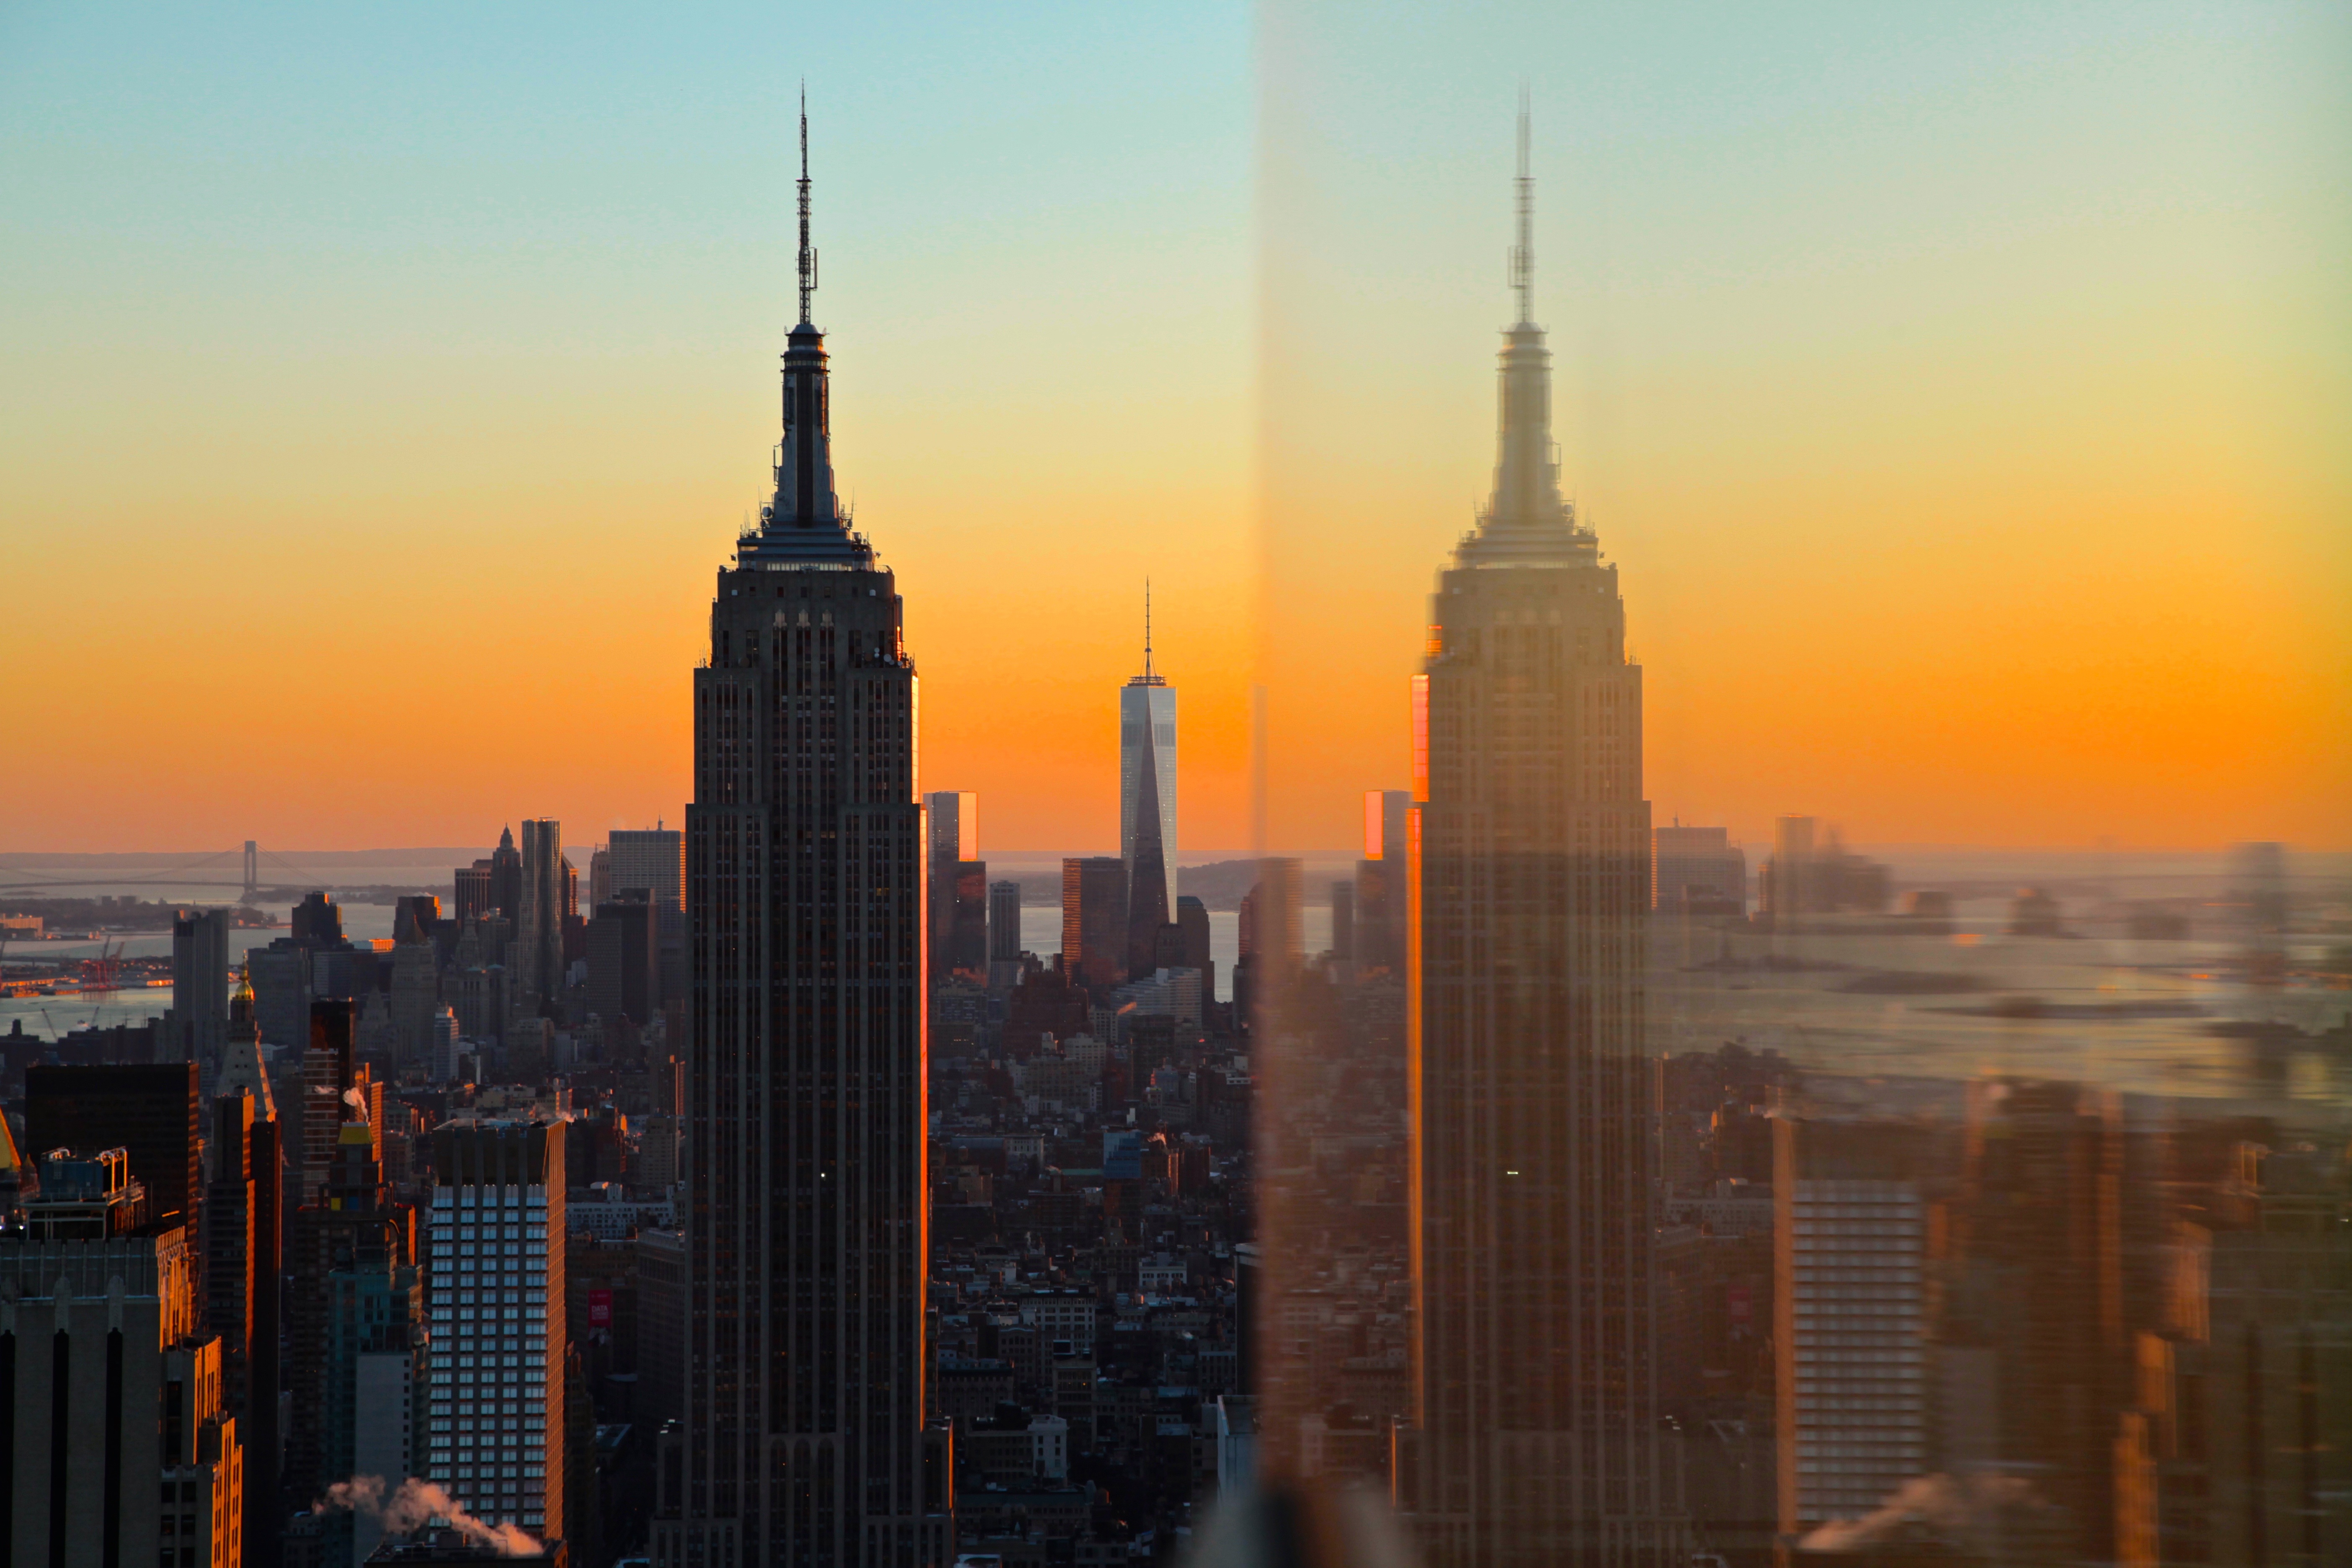
horizon, architecture, structure, sky, sunrise, sunset, skyline, morning, dawn, city, skyscraper, new york, manhattan, new york city, cityscape, downtown, dusk, evening, twilight, orange, reflection, nyc, usa, america, landmark, metropolitan, empire state building, united states, buildings, spire, ny, famous, midtown, metropolis, atmospheric phenomenon, human settlement, metropolitan area